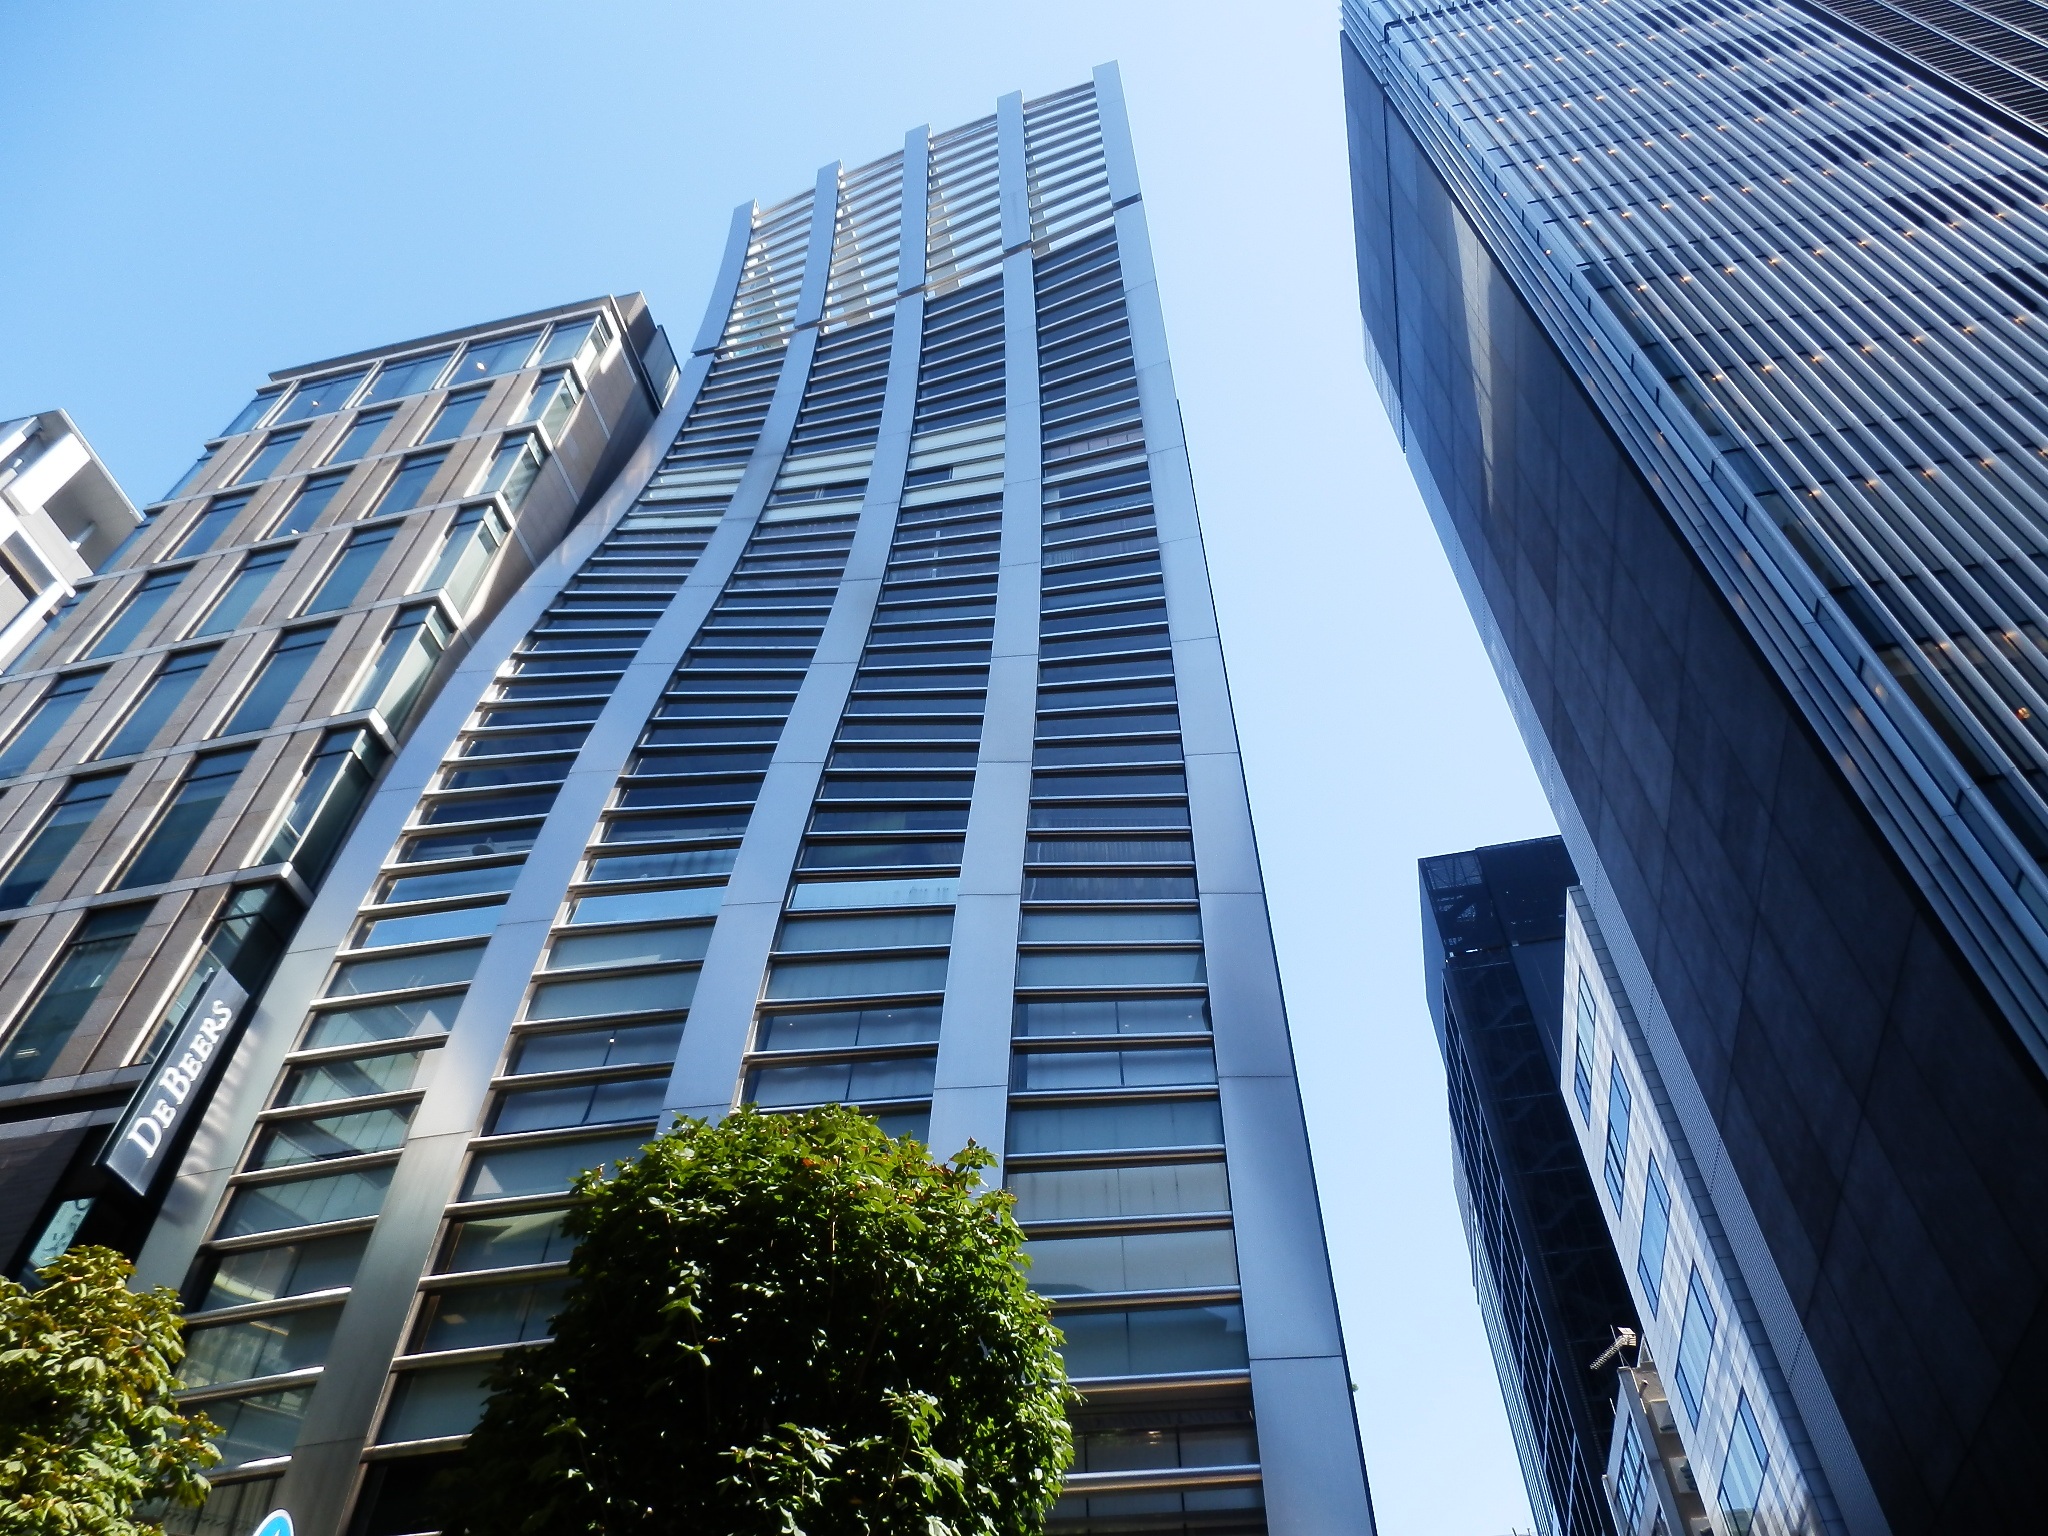
architecture, building, city, skyscraper, cityscape, downtown, curve, tower, landmark, facade, tower block, tokyo, twisted, headquarters, metropolis, condominium, swell, neighbourhood, ginza, urban area, residential area, human settlement, metropolitan area